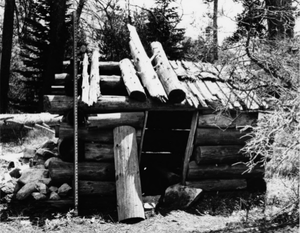
Le district historique de Shorty Lovelace, ou Shorty Lovelace Historic District en anglais, est un district historique à la frontière des comtés de Fresno et Tulare, en Californie. Protégé au sein du parc national de Kings Canyon, cet ensemble de cabanes est inscrit au Registre national des lieux historiques depuis le 31 janvier 1978.
Ceci est la liste des lieux historique inscrits sur le registre national dans le comté de Fresno en Californie.